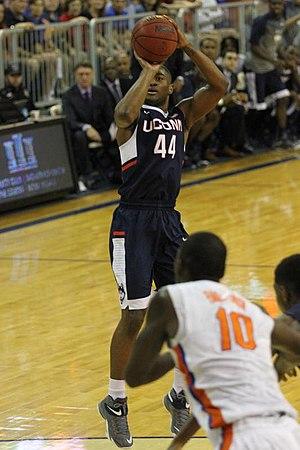
Rodney Purvis, né le 14 février 1994 à Greenville en Caroline du Nord, est un joueur américain de basket-ball. Il évolue au poste d'arrière.